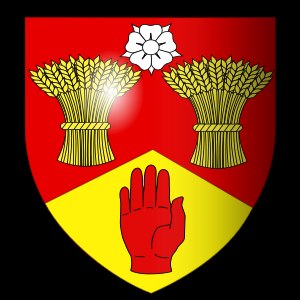
County Londonderry
Londonderrys våben
County Londonderry eller County Derry er et af de seks counties, der udgør Nordirland og et af de ni counties, som historisk og geografisk udgør provinsen Ulster som er delt mellem Nordirland og Republikken Irland.